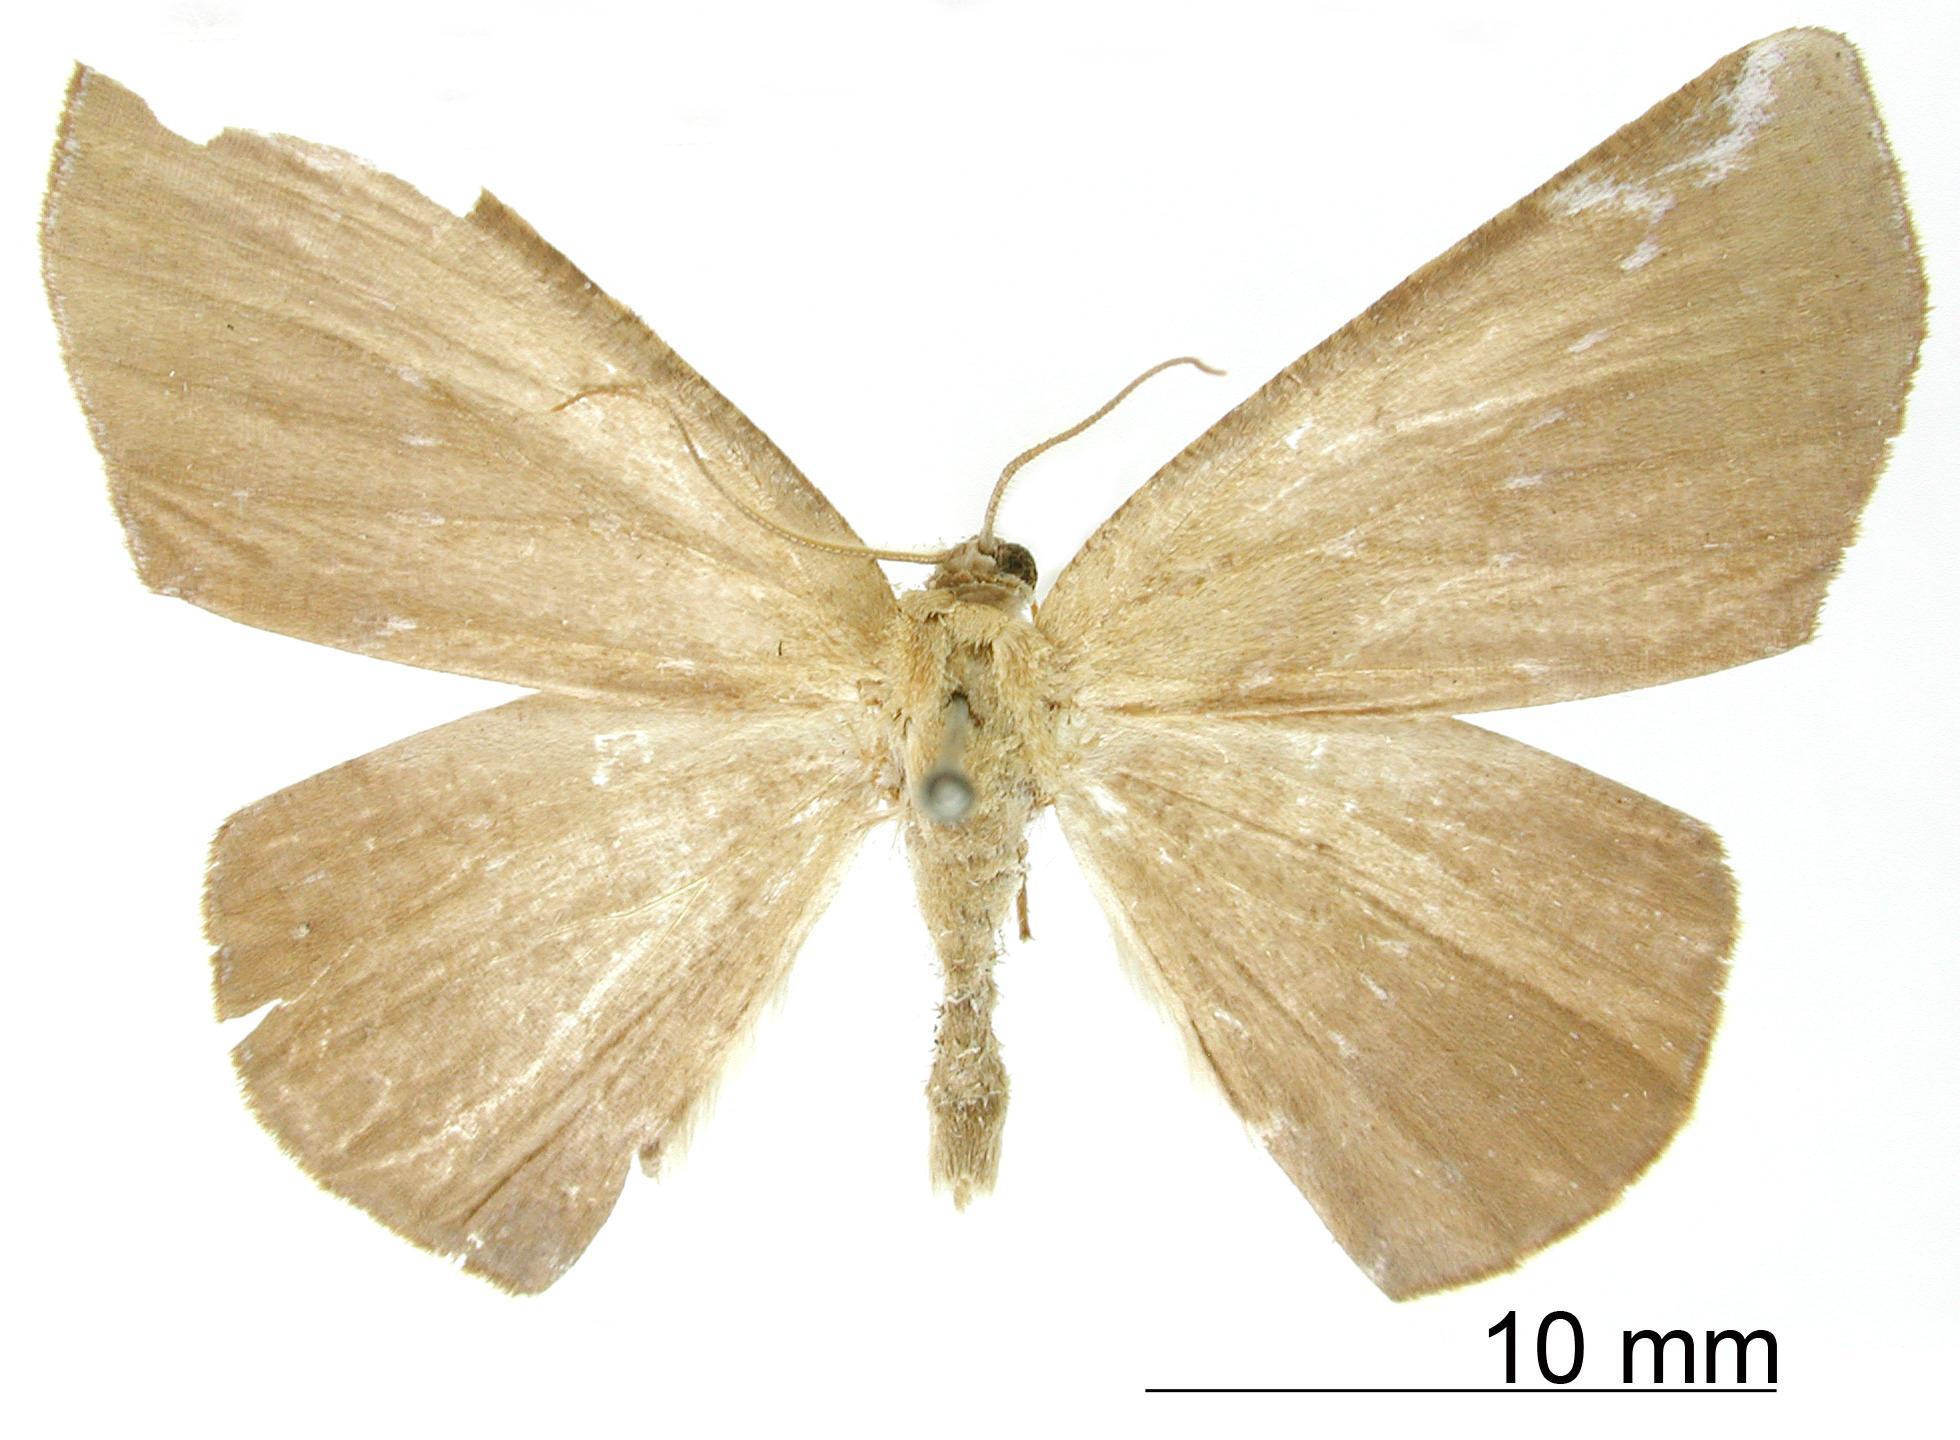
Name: Polla albipuncta
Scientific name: Polla albipuncta Warren, 1906
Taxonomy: Animalia, Arthropoda, Insecta, Lepidoptera, Geometridae, Ennominae
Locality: Paraguay